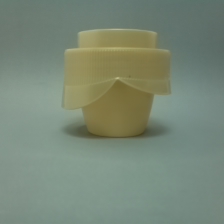
Color: yellow/gold
Cap type: standard cap